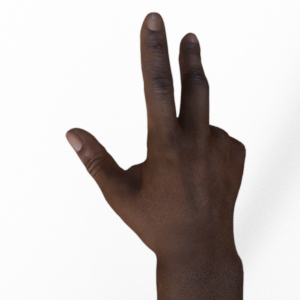
Label: scissors